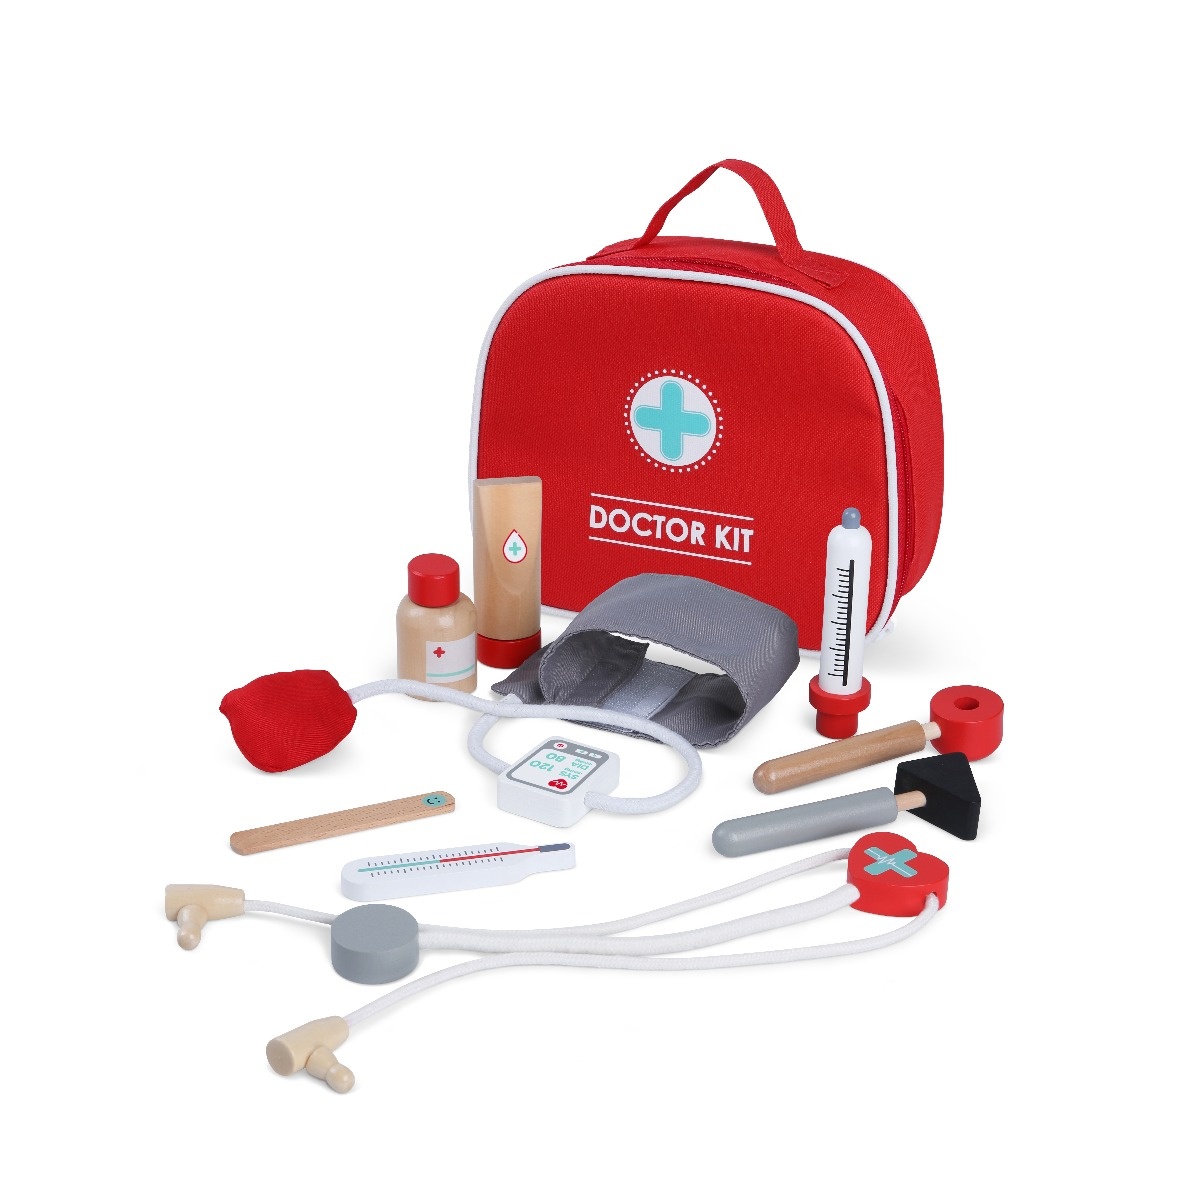
Wooden Doctor's Tool Set
Engaging toy set for aspiring little doctors. It’s great for imaginative play and also introduces kids to basic medical tools. The wooden doctor’s tool set has everything needed to cure stuffed animals back to health. The set includes a stethoscope, blood pressure monitor, medicine bottle, ointment, tongue depressor, thermometer, syringe, reflex hammer, and otoscope. All the medical tools can be neatly stored in the accompanying case to move on to the next patient. Suitable for children from 3 years old.
Brand: Gerardo's Toys
Category: Toys & Games > Toys > Pretend Play > Pretend Professions & Role Playing